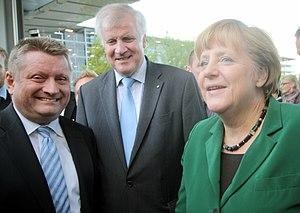
Horst Lorenz Seehofer, né le 4 juillet 1949 à Ingolstadt, est un homme d'État allemand membre de l’Union chrétienne-sociale en Bavière.